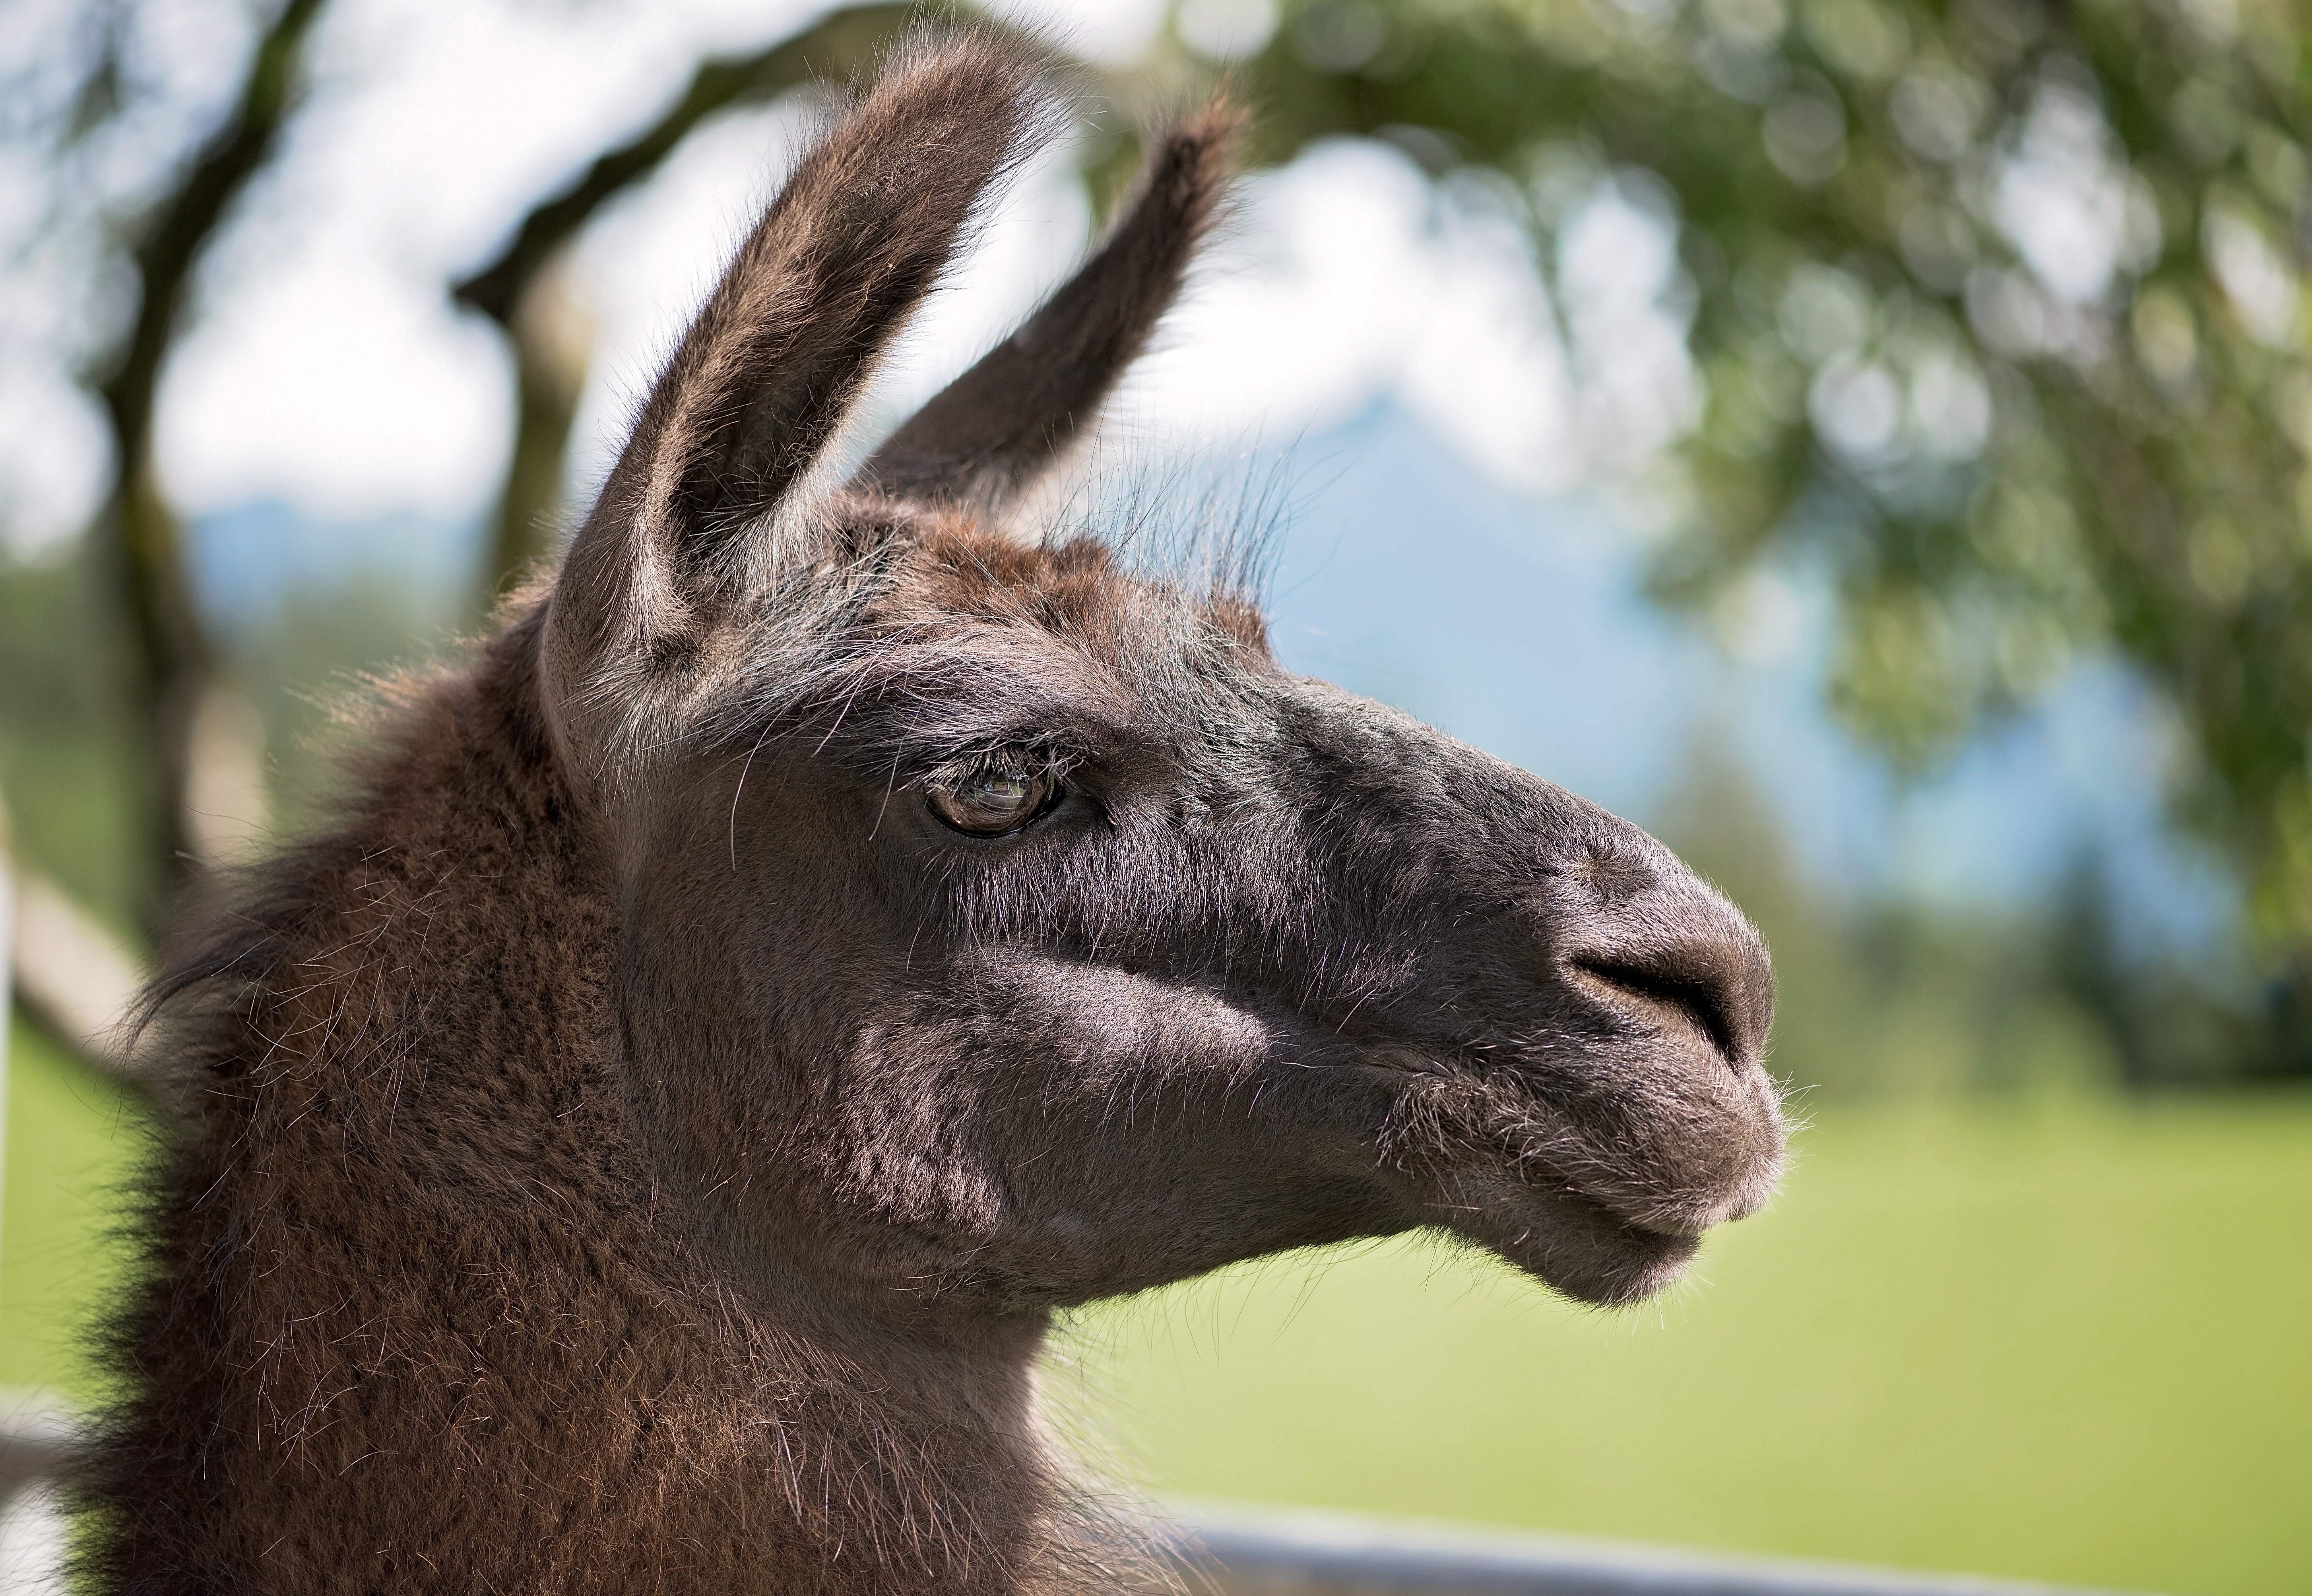
animal, wildlife, zoo, fur, camel, brown, mammal, close, fauna, llama, lama, mammals, vertebrate, creature, attention, animal world, paarhufer, wildlife photography, lama head, camel like mammal, arabian camel